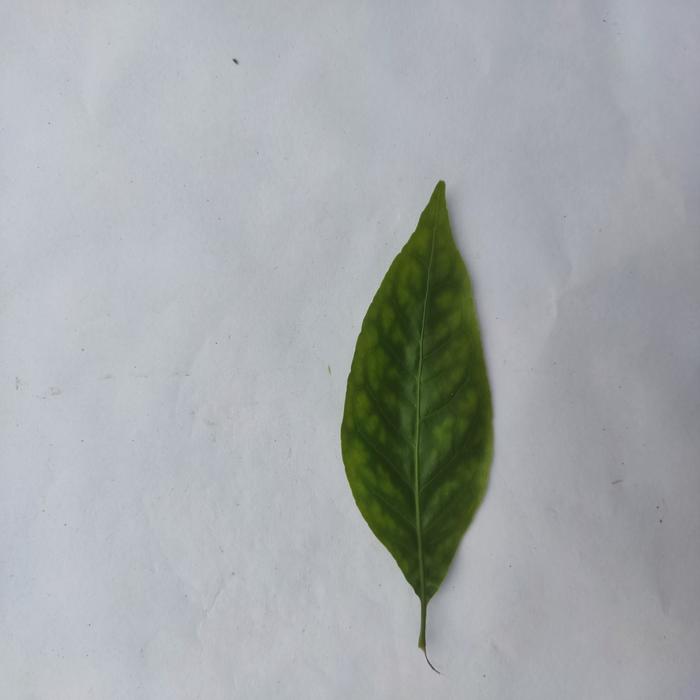
Crop: Aegle Marmelos
Leaf condition: Leaf_Spot